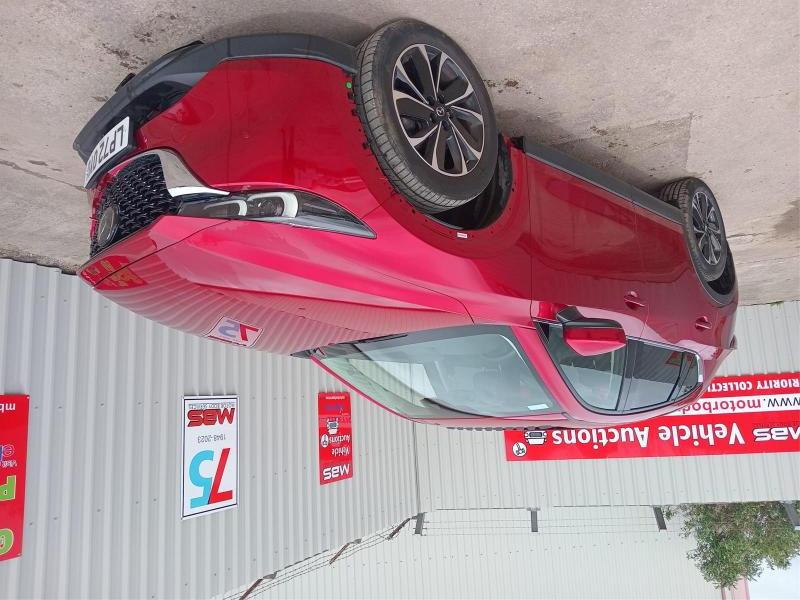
Aucun dommage détecté.
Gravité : aucun